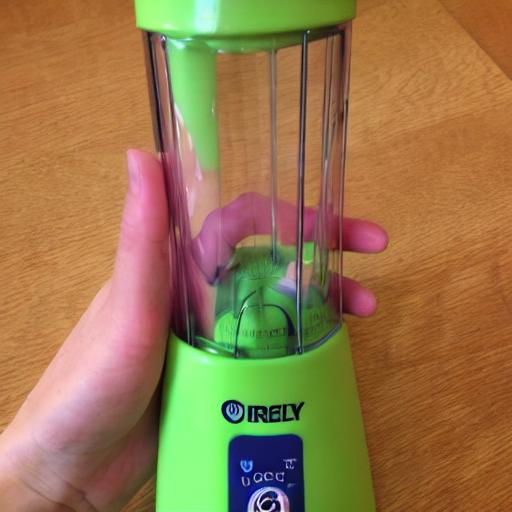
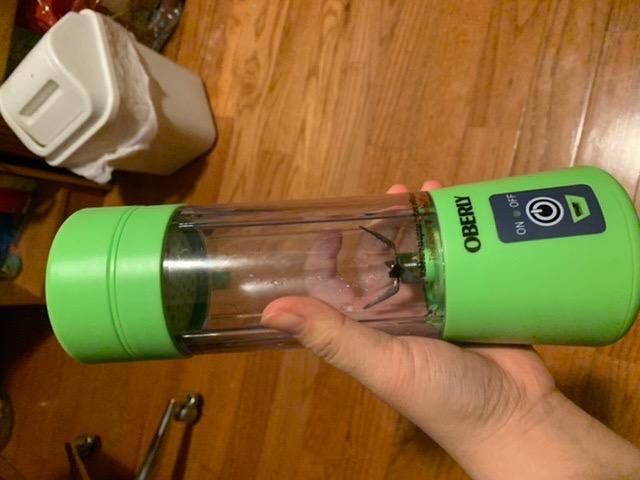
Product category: items_blender
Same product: no